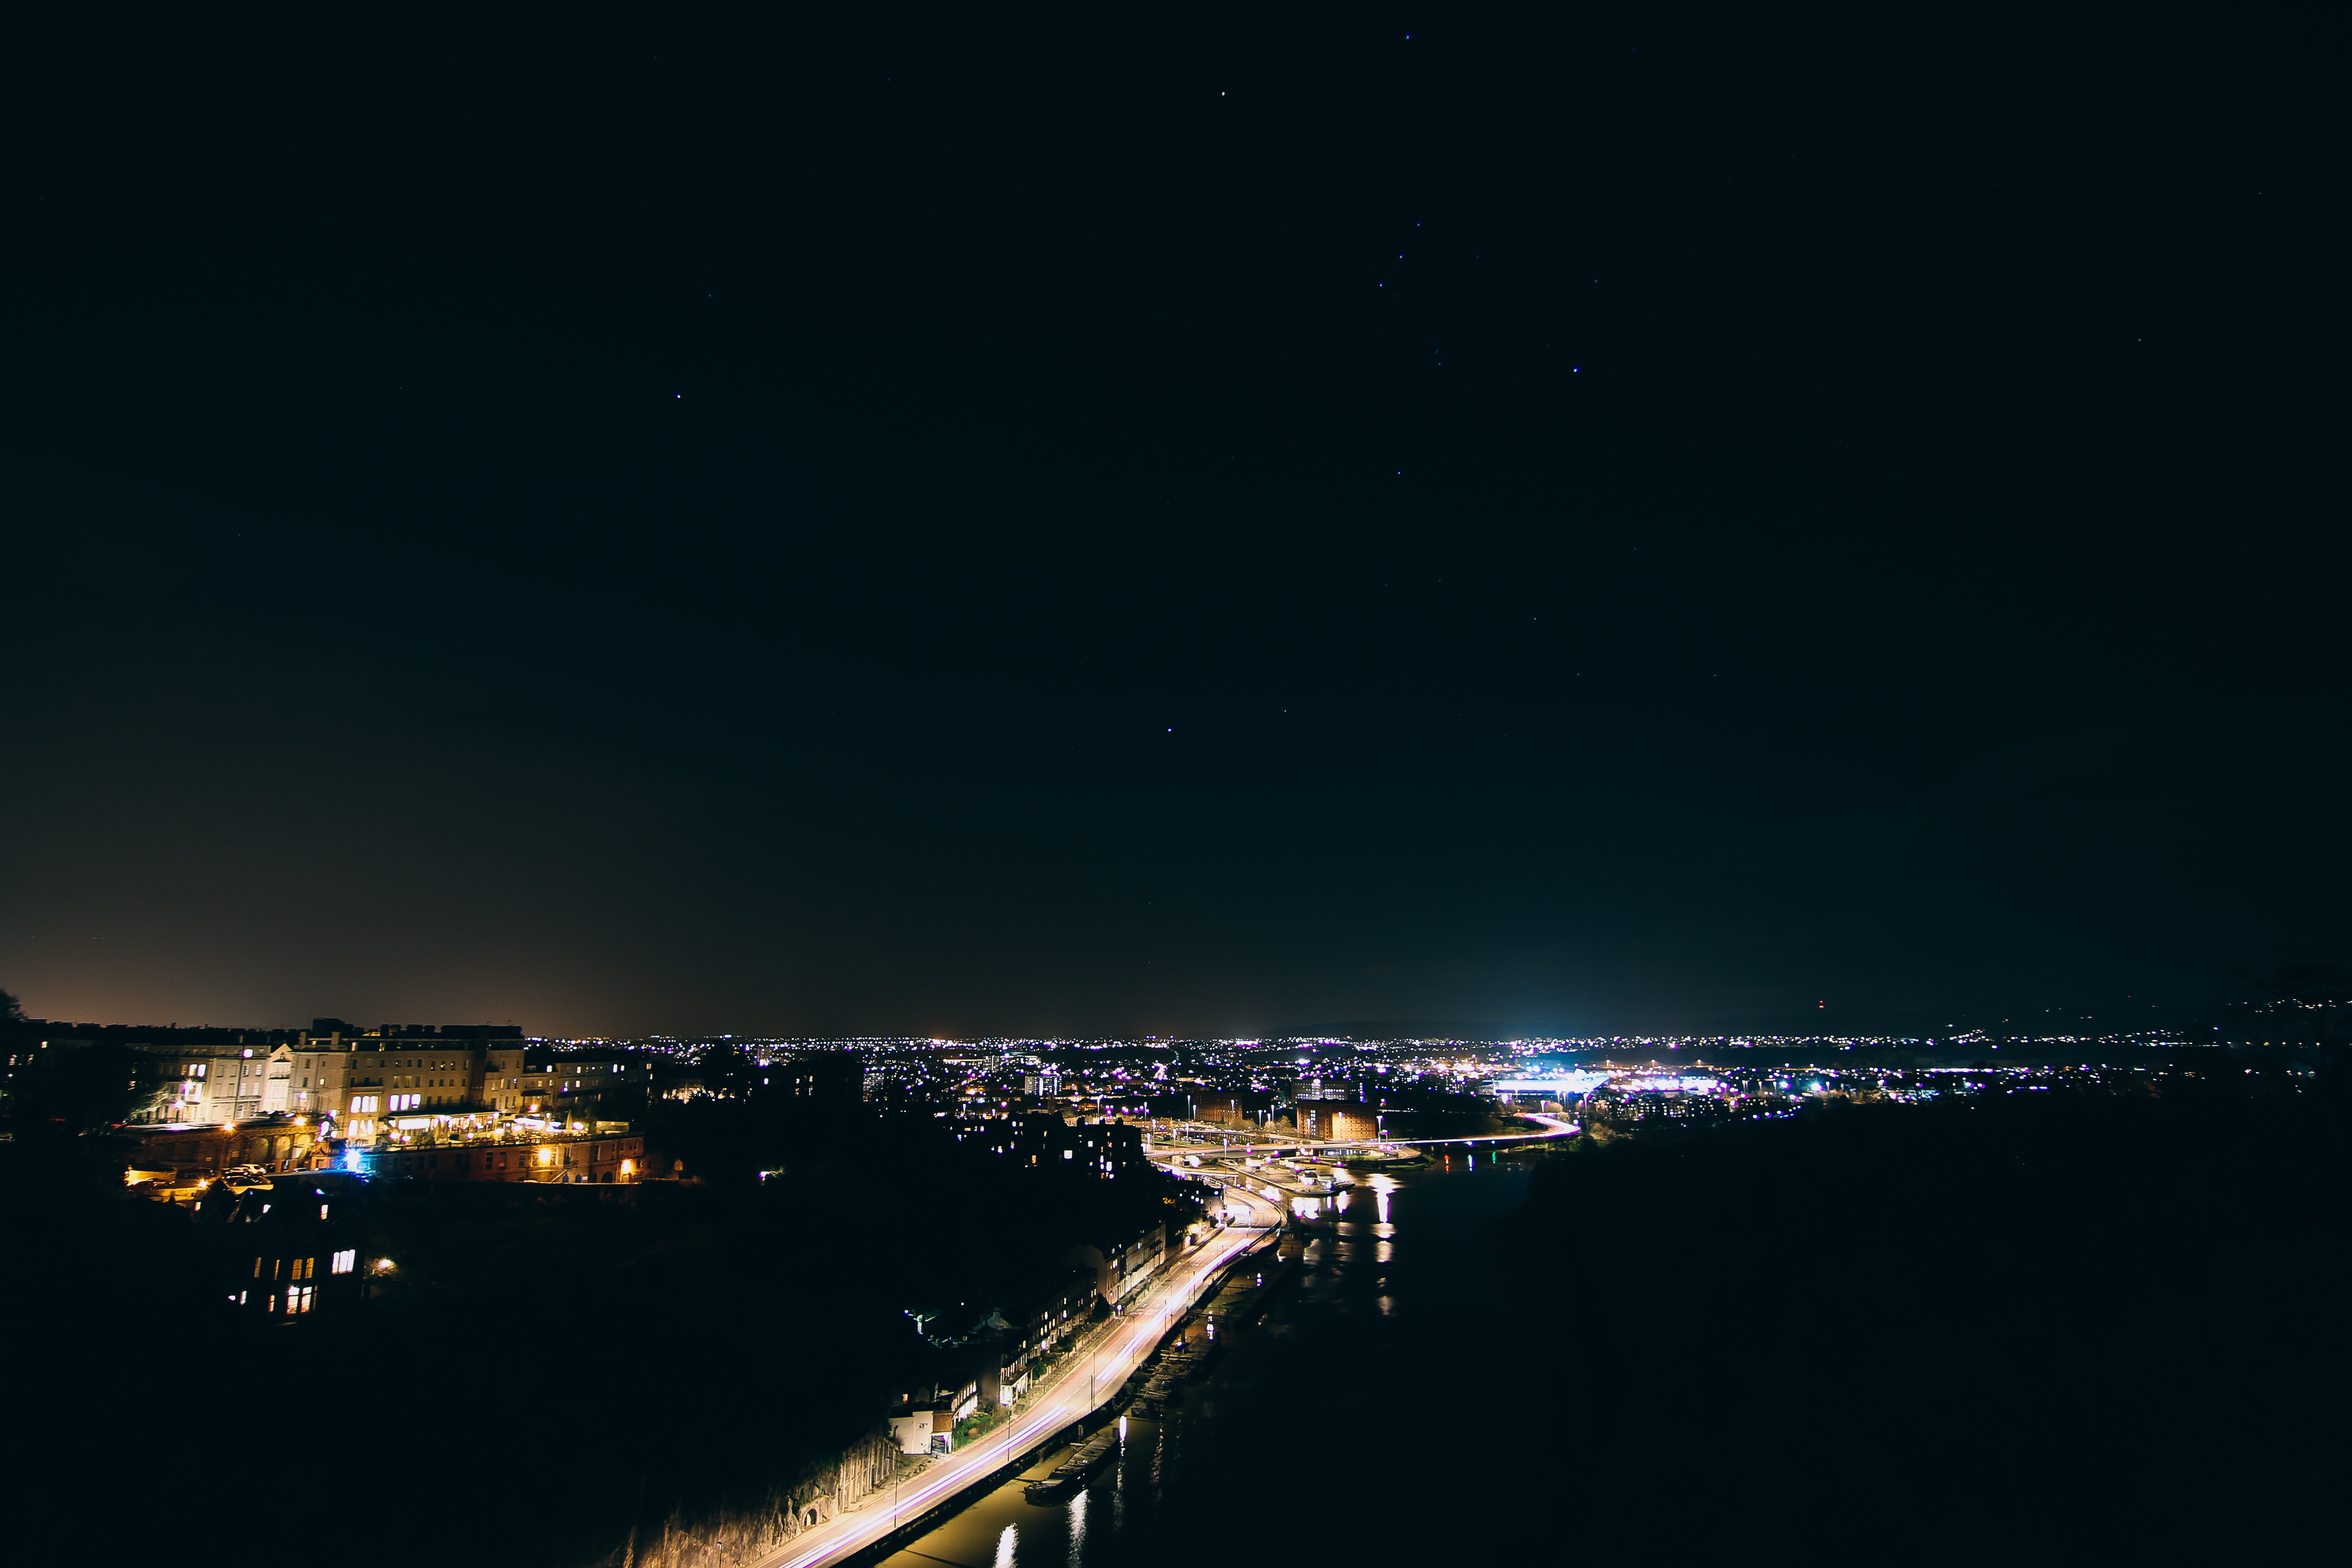
horizon, light, sky, night, dawn, cityscape, dusk, evening, reflection, darkness, moonlight, astronomical object, atmosphere of earth